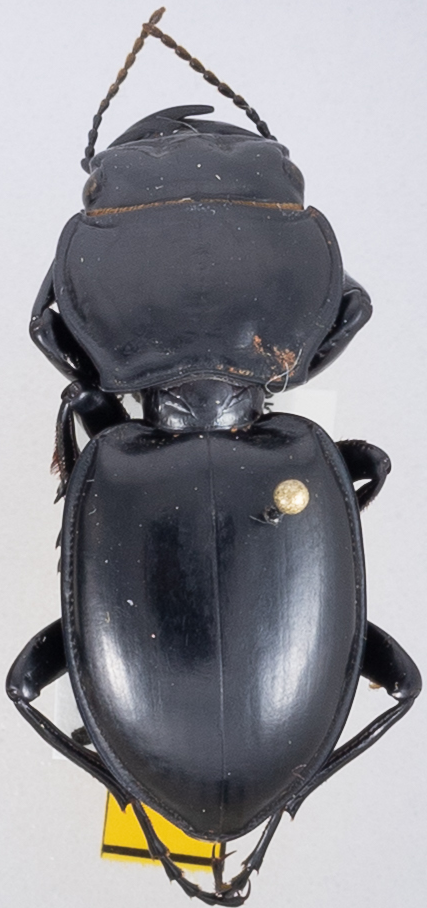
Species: Pasimachus californicus
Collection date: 2015-08-18
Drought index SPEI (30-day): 0.24
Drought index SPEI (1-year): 0.9
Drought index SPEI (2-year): -0.71